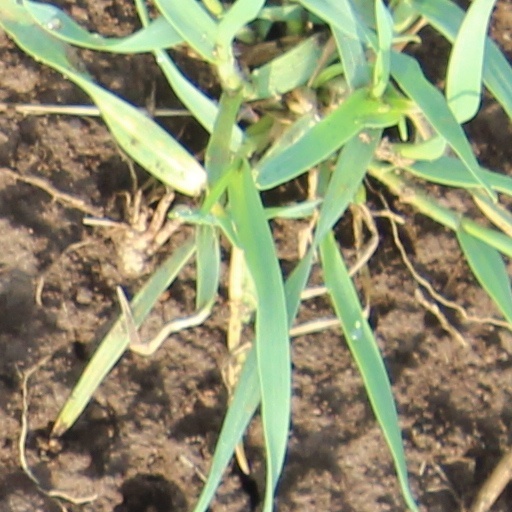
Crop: wheat